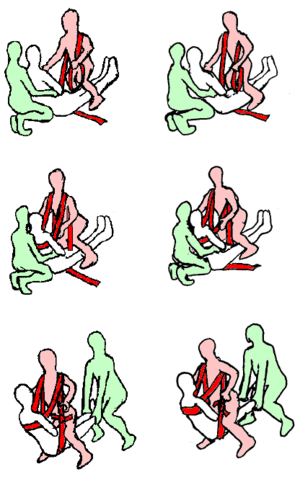
Relevage d'une victime semi-assise à l'aide d'une sangle
En prompt secours, le relevage est l'opération qui consiste à mettre une victime sur un brancard pour permettre son transport vers la structure de soins lorsque celle-ci est proche, ou vers le véhicule d'évacuation. Le terme « relevage » est trompeur, dans la majorité des cas, la victime est en position allongée durant toute la manœuvre.